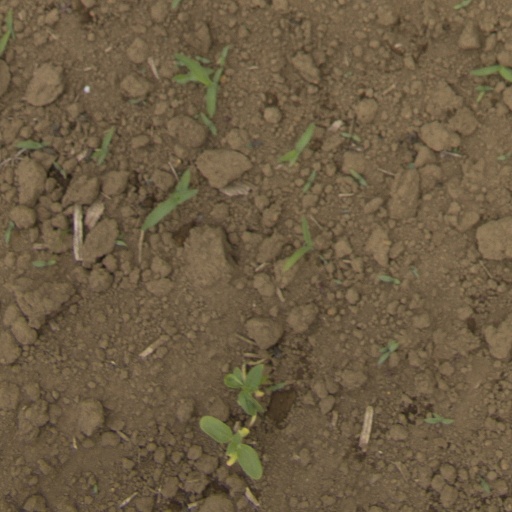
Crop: Jerusalem artichoke